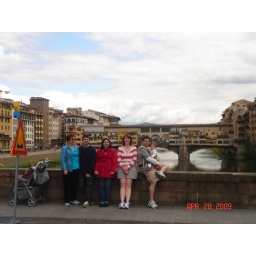
Dad barely managed to not get hit by a car running across the street to snap this.